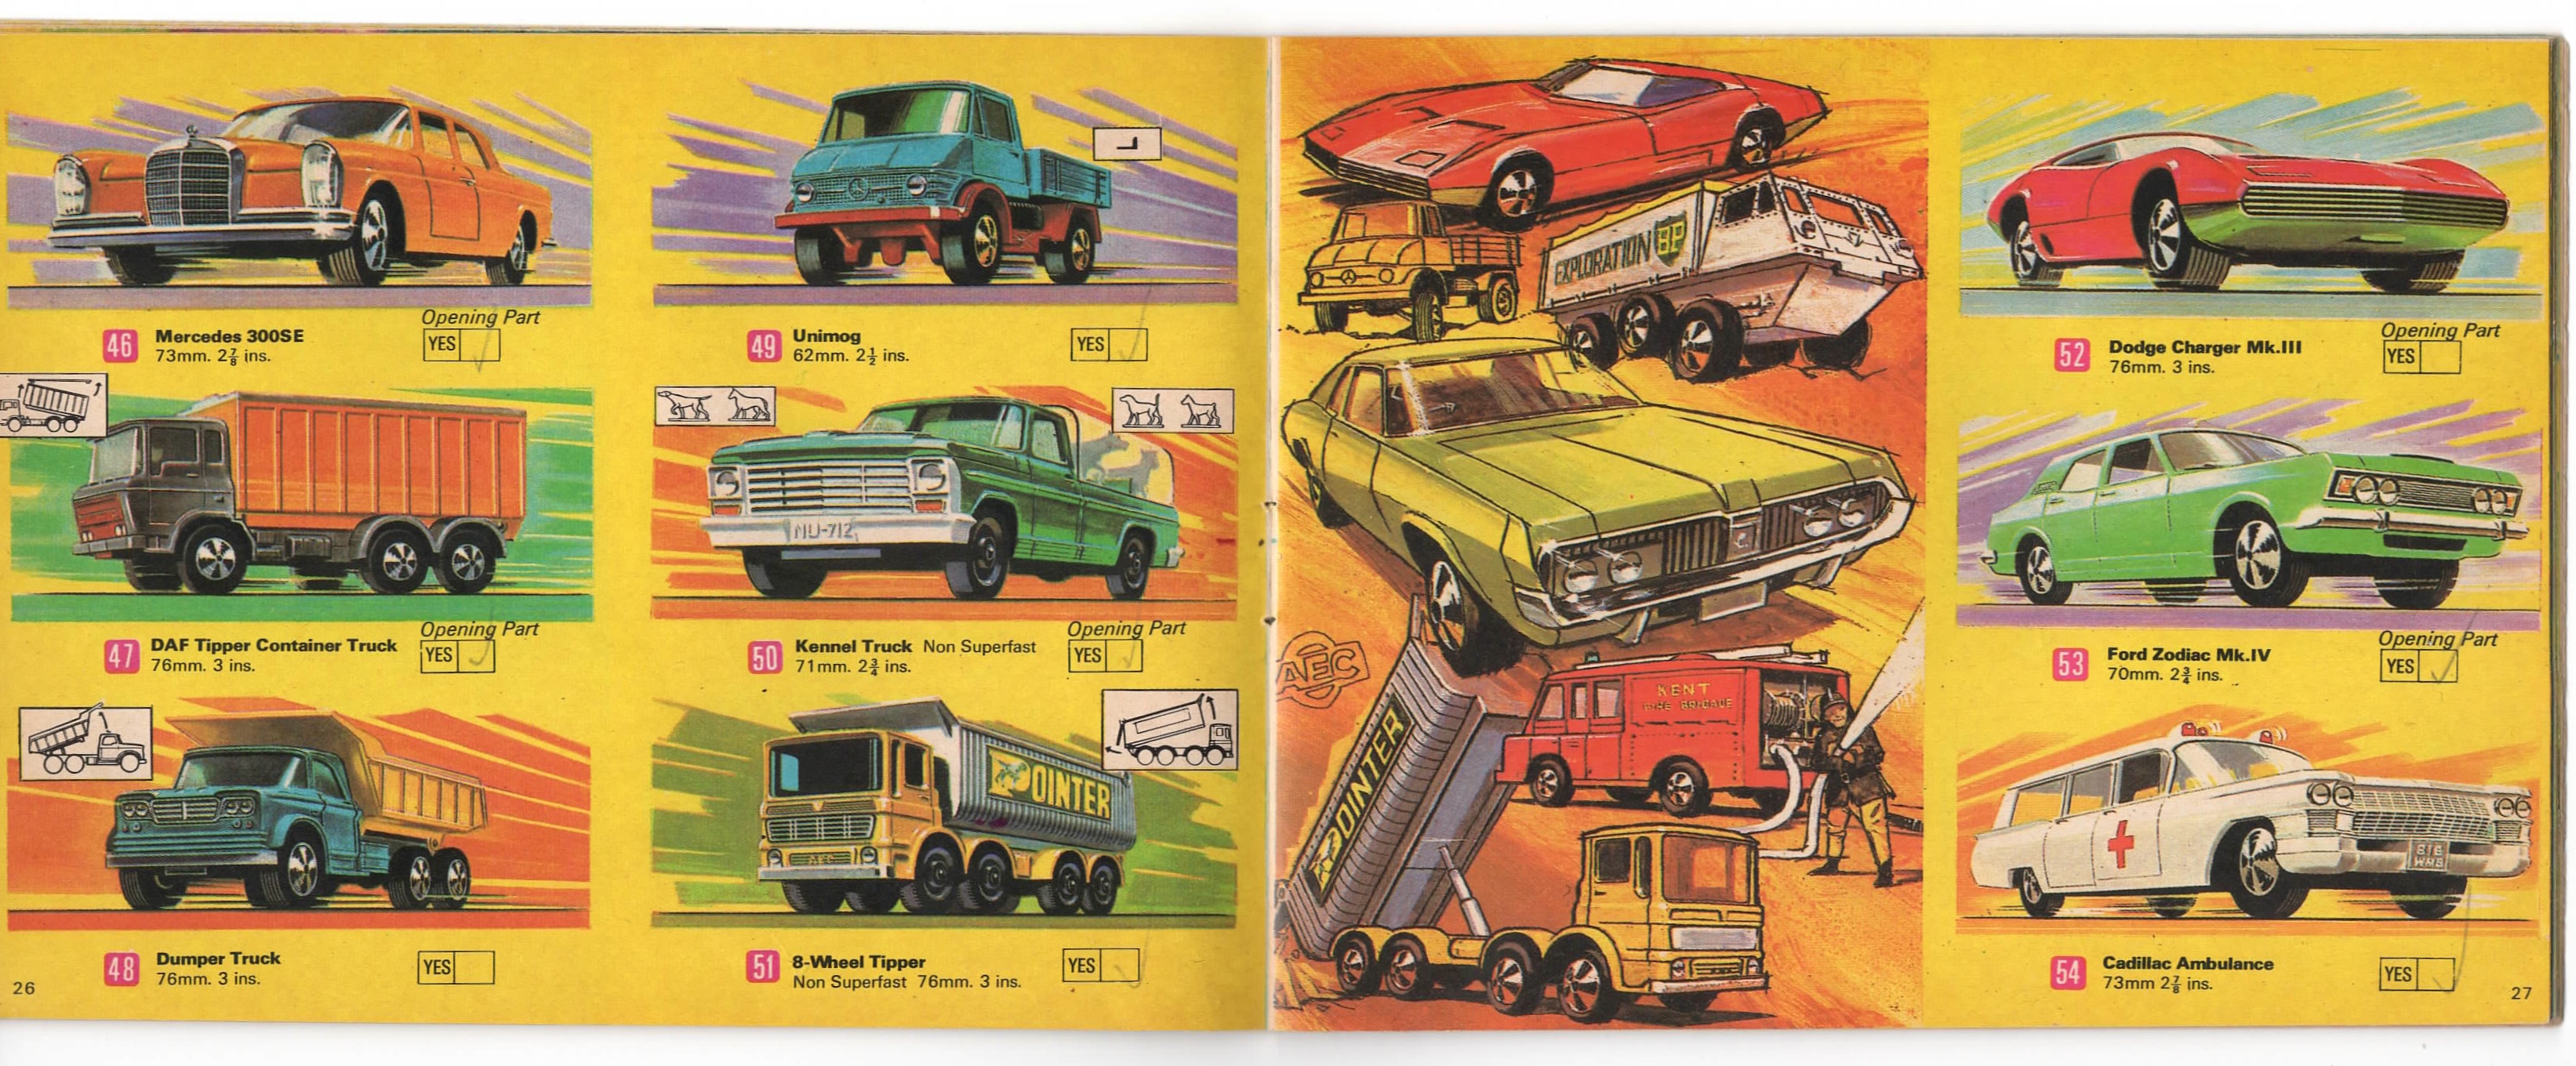
vehicle, toy, locomotive, matchbox, model car, scale model